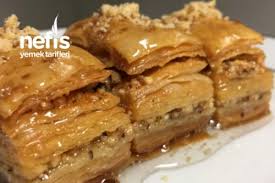
Yemek: baklava